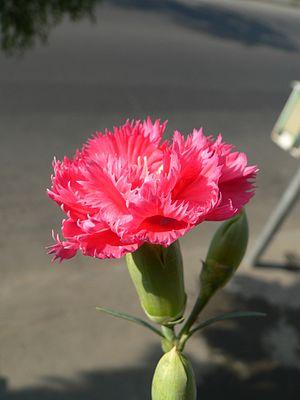
La cyanidine ou cyanidol est un composé organique naturel de la famille des anthocyanidols. C'est un pigment coloré relativement instable qui se rencontre rarement sous forme libre dans les tissus végétaux mais plutôt sous une forme glycosylatée plus stable. Il est présent dans les fruits rouges et les pétales rouges ou bleus de beaucoup de fleurs.